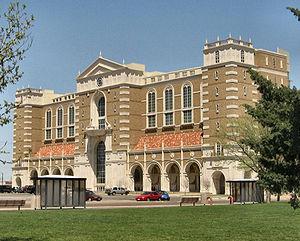
Le Jones AT&T Stadium est un stade de football américain de 60 454 places situé sur le campus de la Texas Tech University à Lubbock, Texas. L'équipe de football américain universitaire des Texas Tech Red Raiders évolue dans cette enceinte inaugurée en 1947 qui comptait alors 27 000 places assises. Ce stade est la propriété de la Texas Tech University.
Les Red Raiders de Texas Tech sont un club omnisports universitaire de l'Université de Texas Tech. Les équipes des Red Raiders participent aux compétitions universitaires organisées par la National Collegiate Athletic Association. Texas Tech fait partie de la Big 12 Conference.